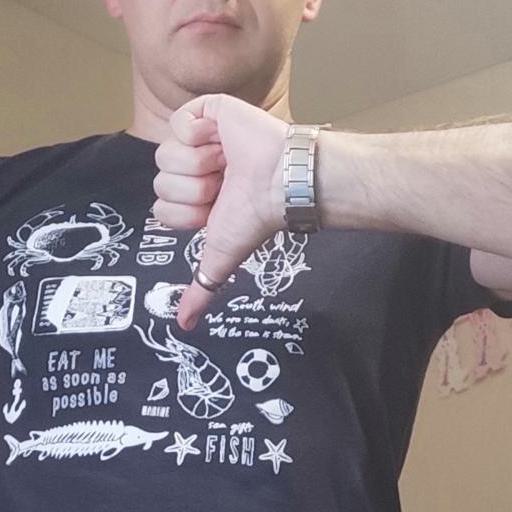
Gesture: dislike